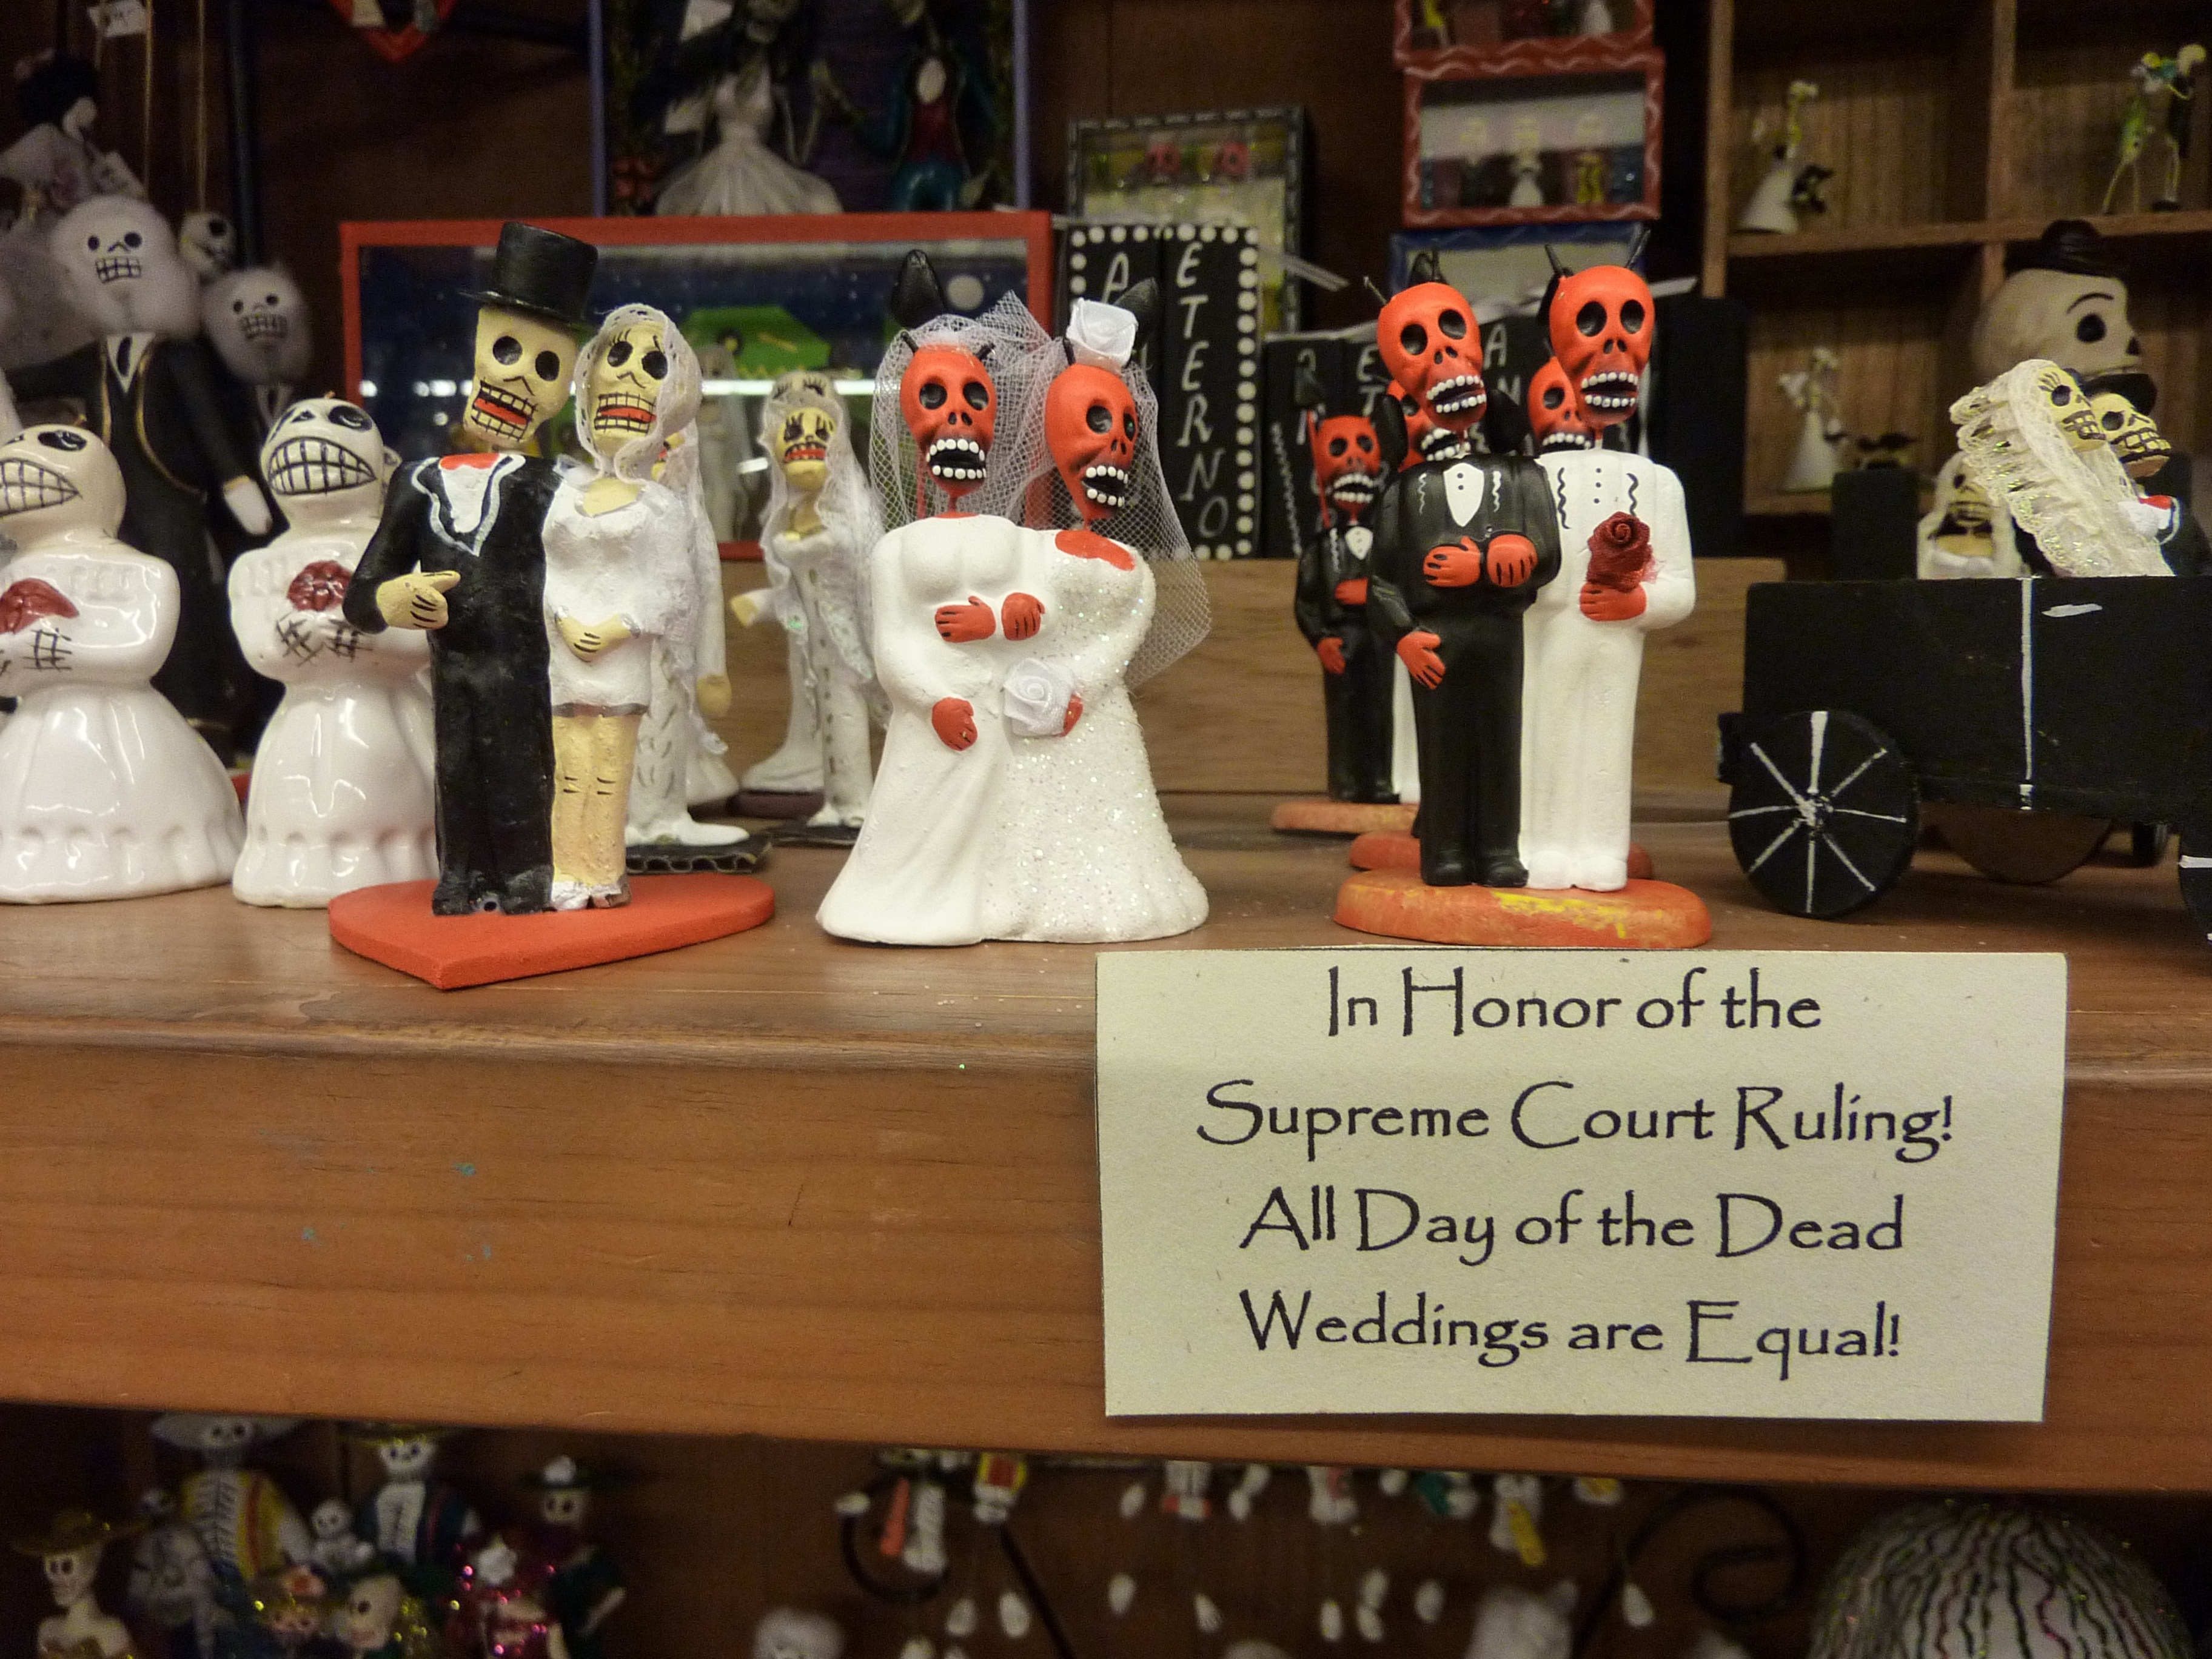
christmas, wedding, toy, gay, lesbian, lgbt, day of the dead, marriage equality, cake toppers